Christian Van Thillo

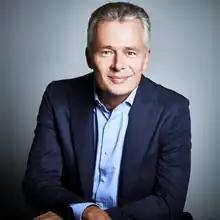
Van Thillo (2020)

Christian Van Thillo (born 25 March 1962 in Antwerp, Belgium) is a Belgian businessman.